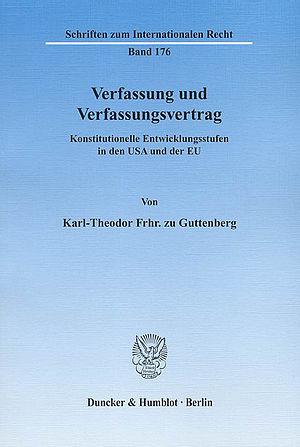
Karl-Theodor Maria Nikolaus Johann Jacob Philipp Franz Joseph Sylvester Freiherr von und zu Guttenberg, dit Karl-Theodor zu Guttenberg, né le 5 décembre 1971 à Munich, est un homme politique allemand de l’Union chrétienne-sociale en Bavière.